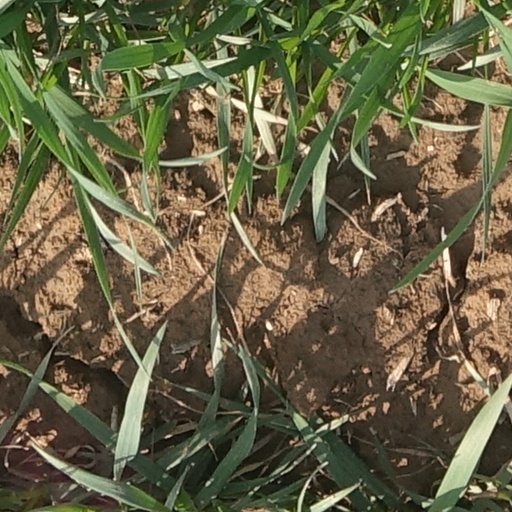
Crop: wheat